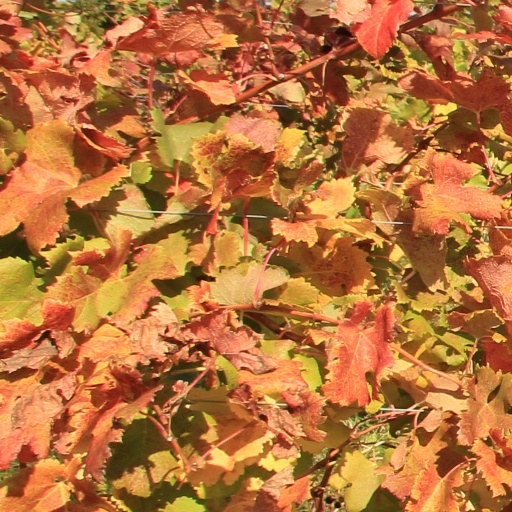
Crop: grape